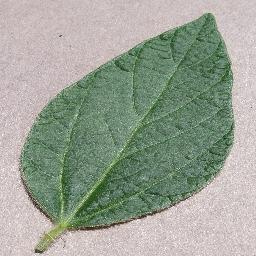
Label: Soybean___healthy